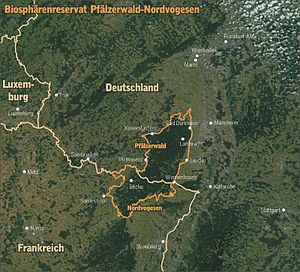
Pfälzerwald
Beliggenhed af Biosphærereservatet